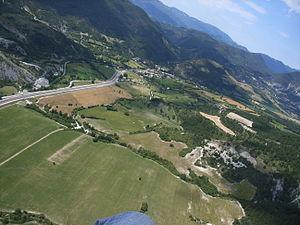
Terroir agricole de Moriez
Moriez est une commune française, située dans le département des Alpes-de-Haute-Provence en région Provence-Alpes-Côte d'Azur.